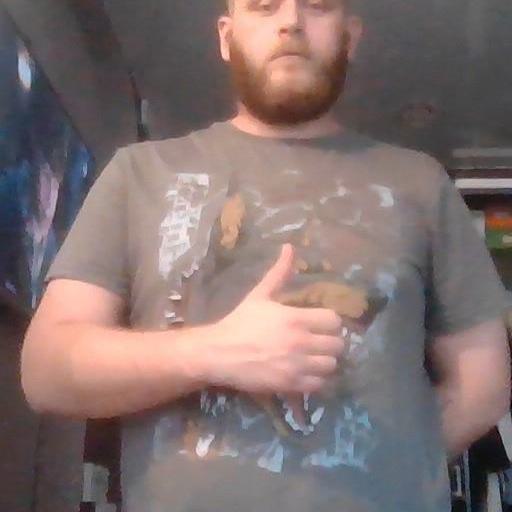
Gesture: like